Randy Roth

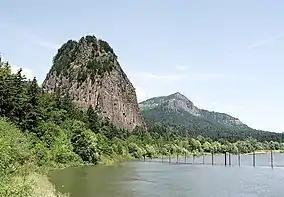
Beacon Rock, where Janis Roth fell to her death

In early 1981, Randy Roth met Janis Miranda, also a divorced single parent, and they married that March. She had come from an impoverished upbringing in Texas, raised by a mother who labored to support her several children after their alcoholic father abandoned them. Marrying a serviceman, she gave birth to a daughter Jalina while stationed in Germany, but the marriage ended in divorce and Janis took her infant child to the West Coast seeking to begin a new life. Randy insisted on ample life insurance for his new wife as they were buying a house together and he told her he wanted to be able to pay the mortgage if the worst should come to pass. Janis had been extremely excited about her new husband, but after a few months, her friends started to notice that she was acting very strange and wary of everything. Shortly after the wedding, her Ford Pinto vanished and was later discovered in a field with its engine missing. She and Randy collected insurance money from the incident.